Kerzers railway station

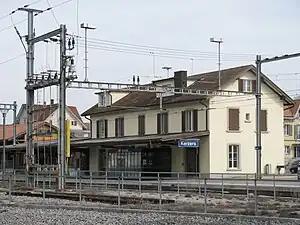
The station building in 2009

Kerzers railway station is a railway station in the municipality of Kerzers, in the Swiss canton of Fribourg. It is located at the junction of the standard gauge Bern–Neuchâtel line of BLS AG and the standard gauge Palézieux–Lyss line of Swiss Federal Railways.